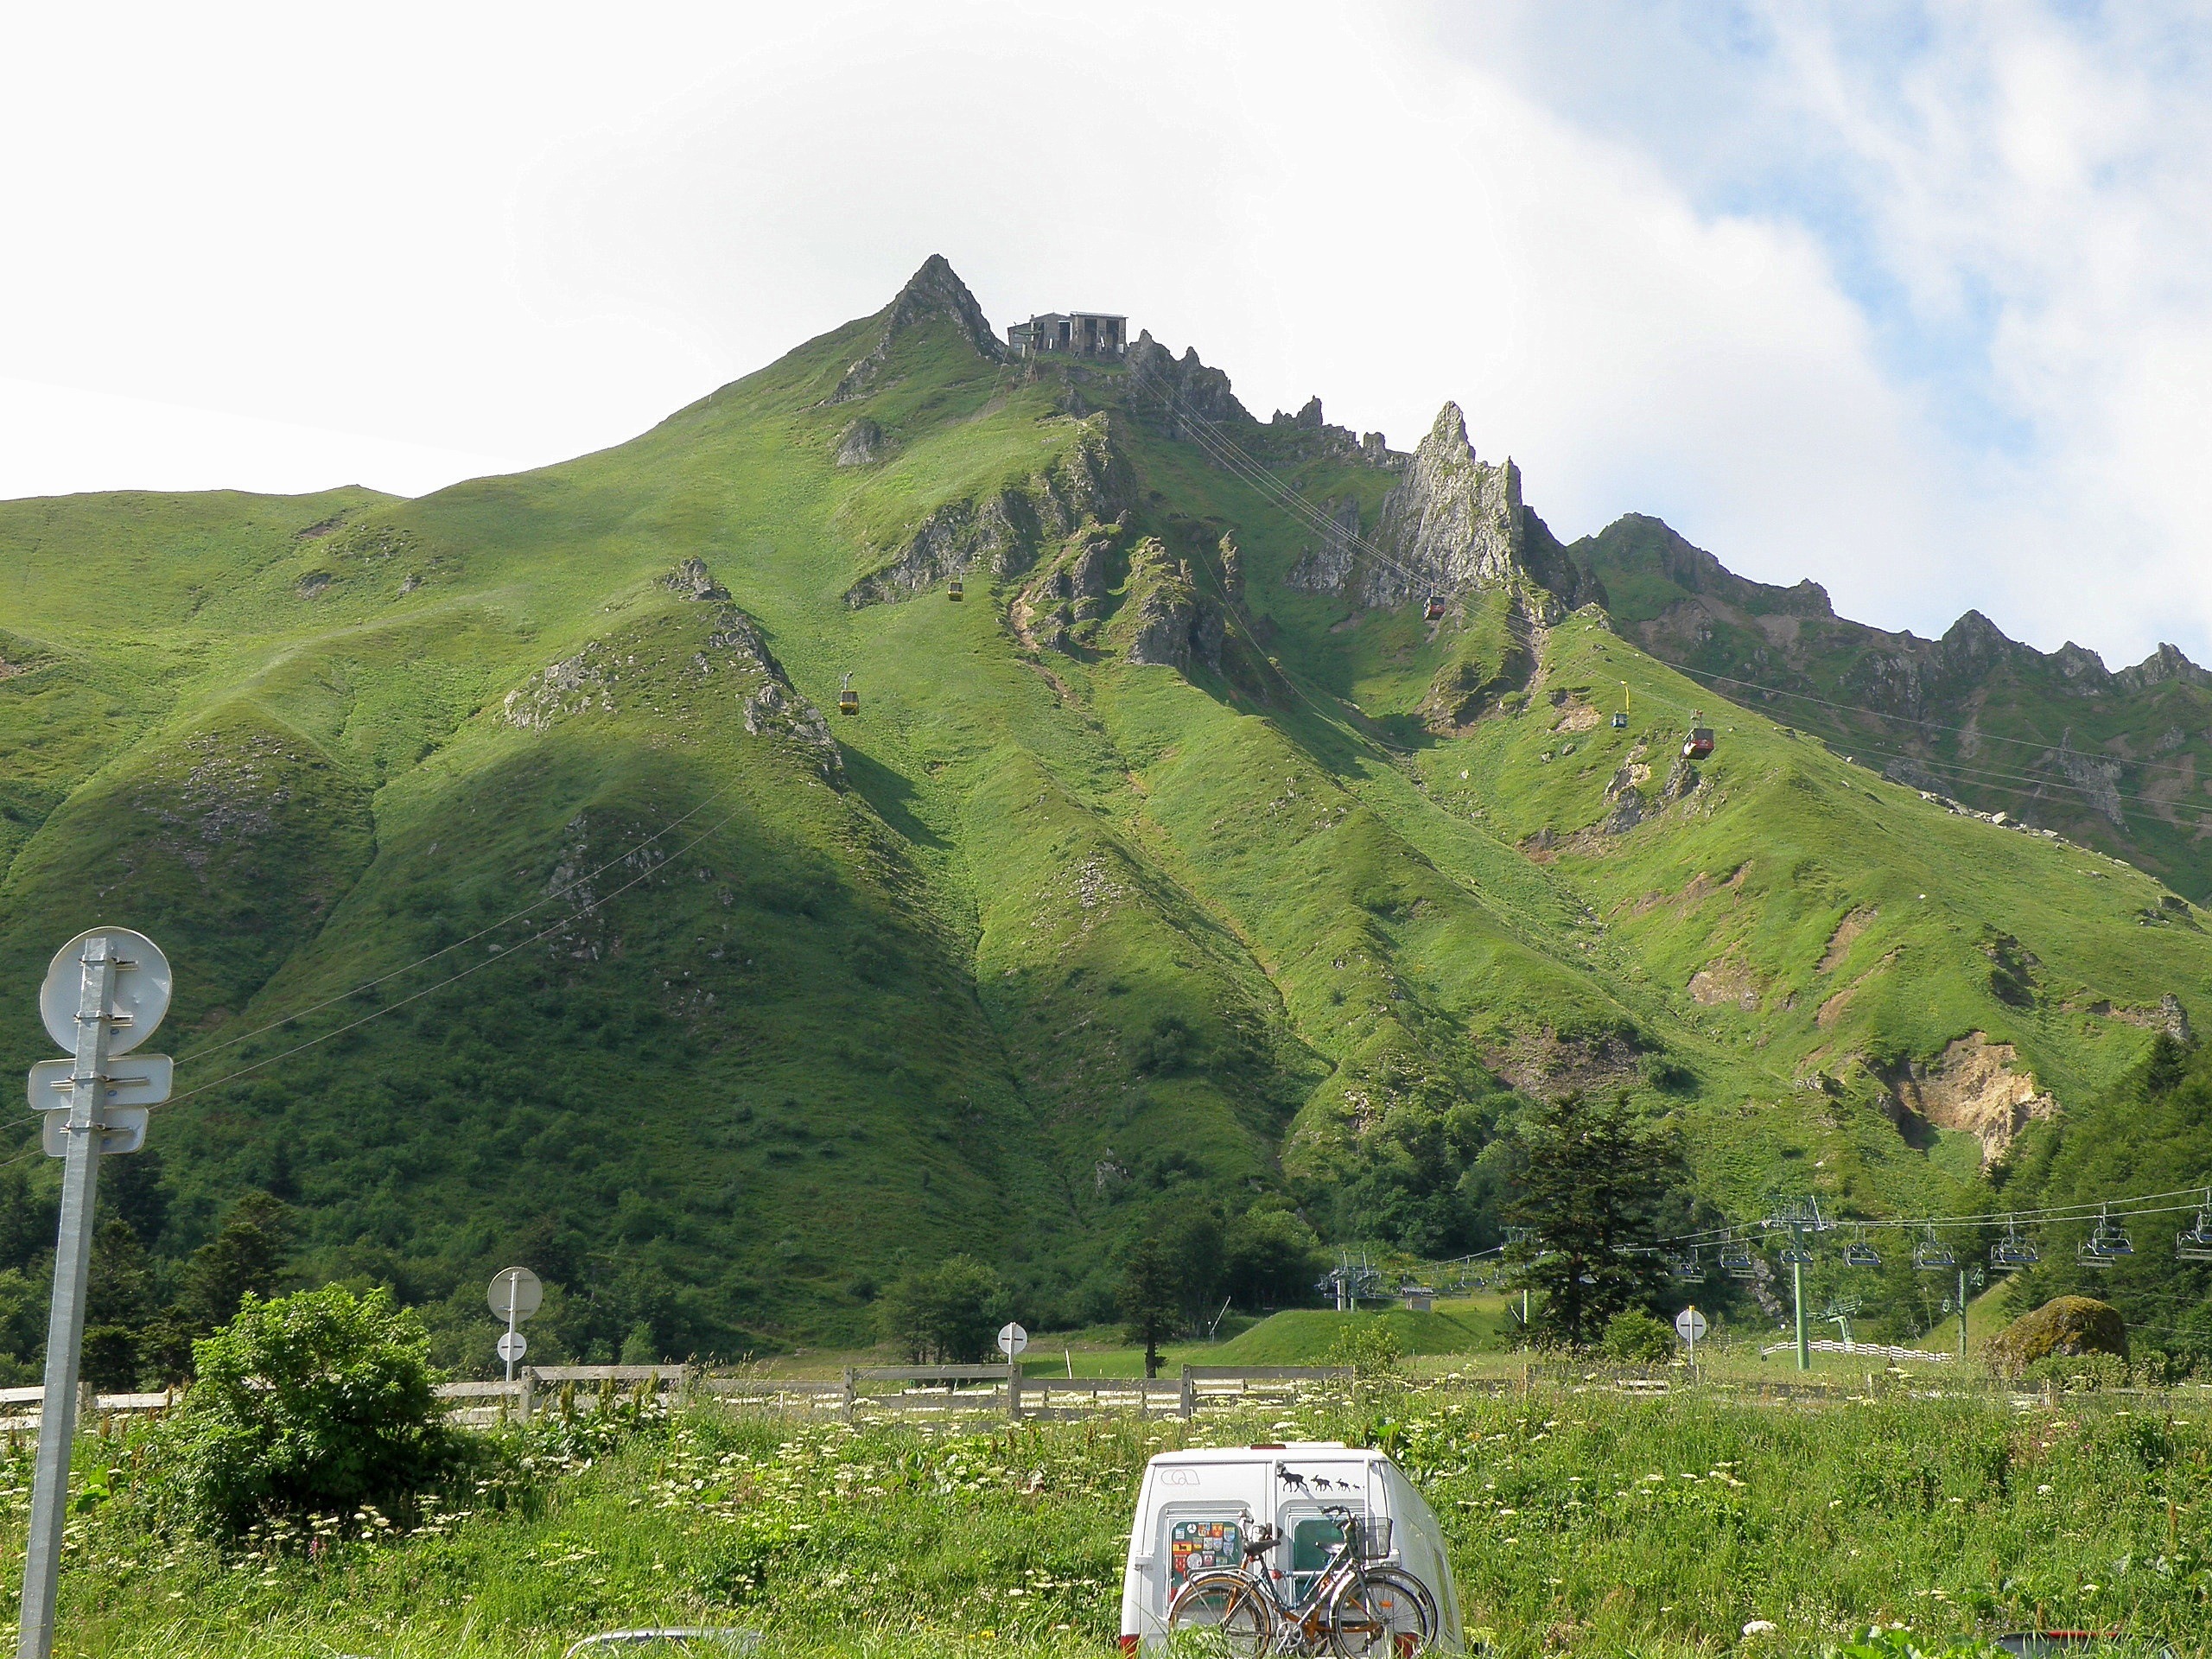
landscape, grass, walking, mountain, sky, field, meadow, countryside, hill, van, bicycle, valley, mountain range, country, summer, village, france, spring, scenic, pasture, agriculture, highland, ridge, plants, clouds, mountains, alps, plateau, fell, loch, rural area, landform, mountain pass, geographical feature, mountainous landforms